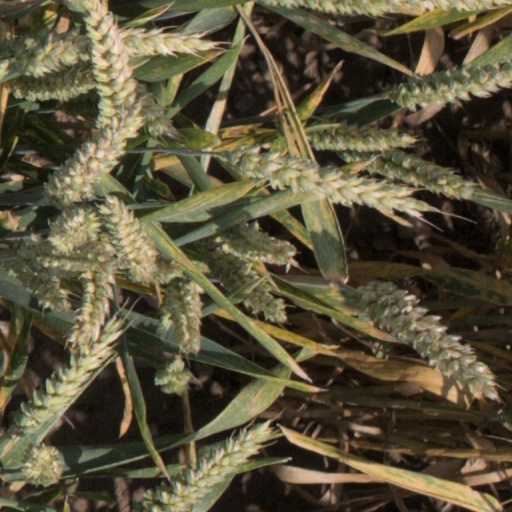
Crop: wheat